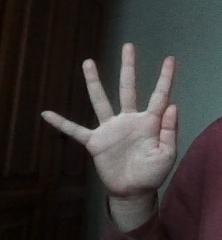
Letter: sheen